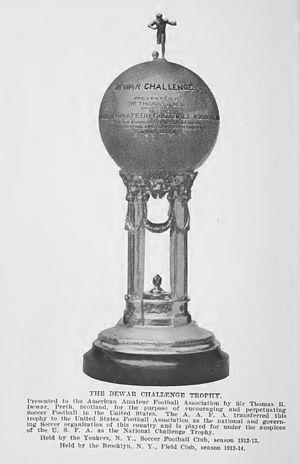
Thomas Robert "Tommy" Dewar, 1ᵉʳ Baron Dewar était un distillateur Écossais de whisky qui, avec son frère John Dewar, construisit leur marque familiale, Dewar's, avec un succès international. Ils assemblèrent leur whisky pour le rendre plus attrayant aux palais internationaux, et Tommy Dewar se montra particulièrement compétent en marketing, voyageant à travers le monde pour trouver de nouveaux marchés et promouvoir son produit, exploitant des images romantiques d’Écosse et le tartan dans sa publicité.